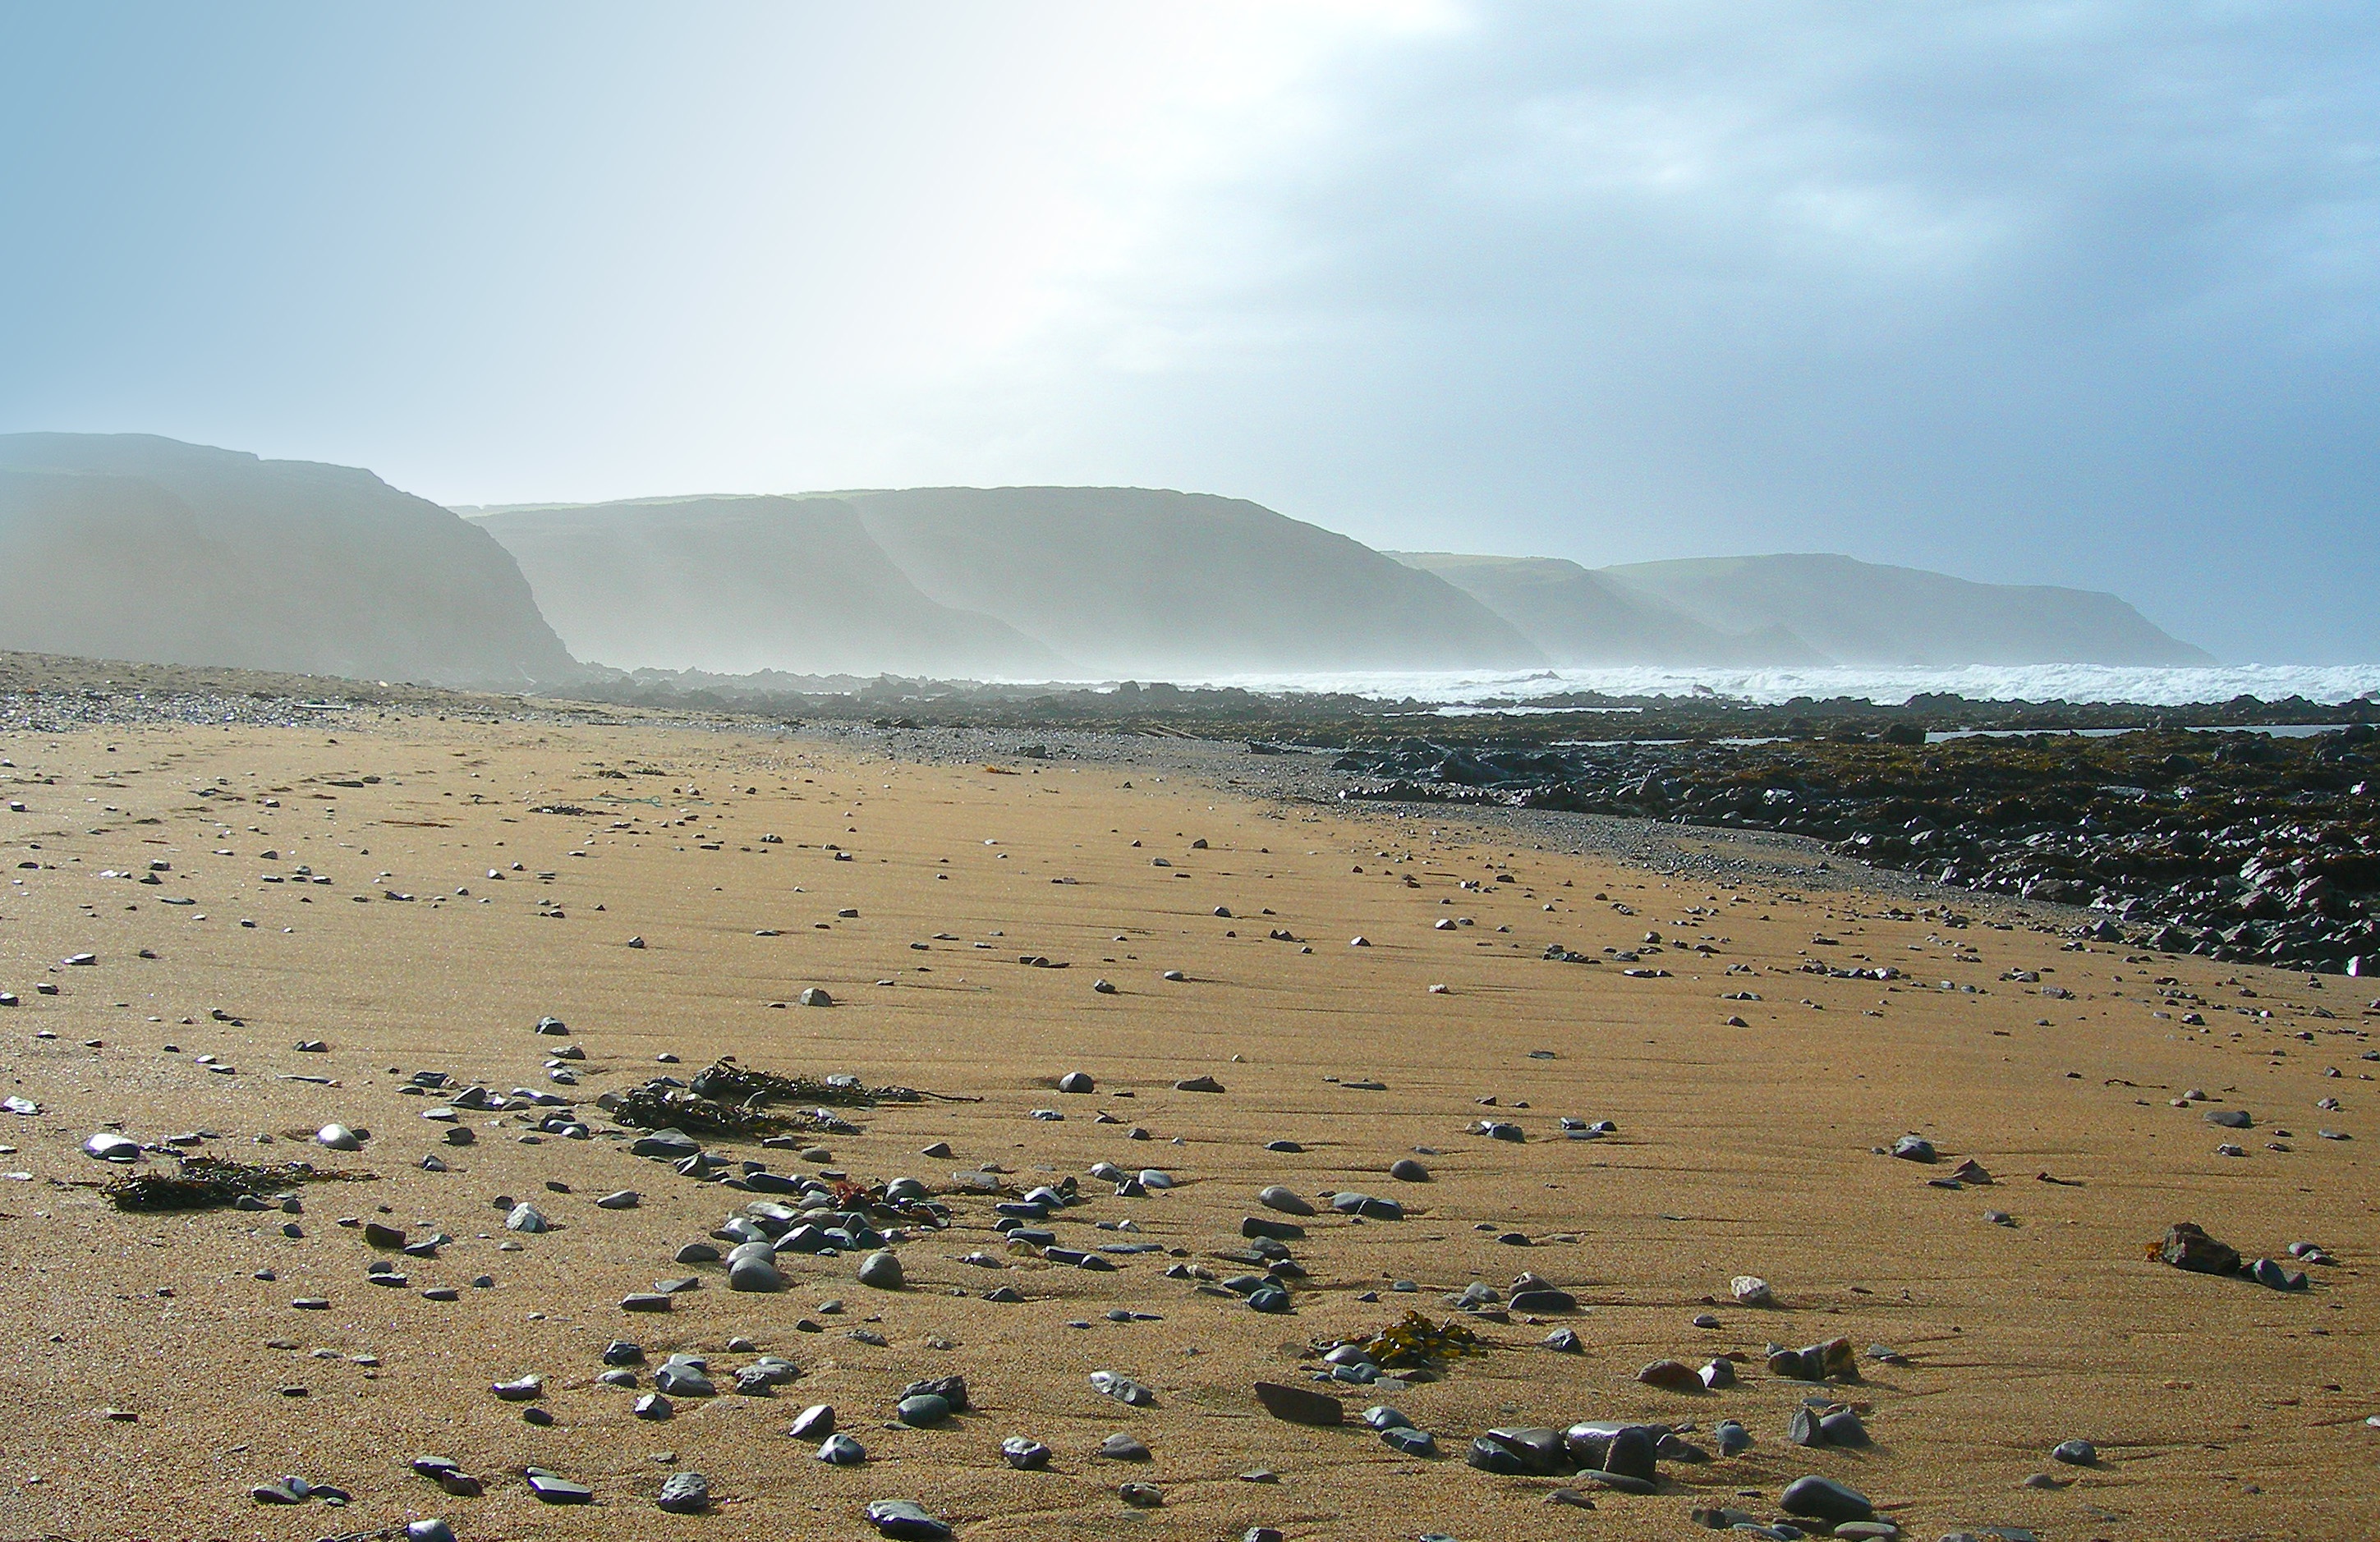
beach, landscape, sea, coast, sand, ocean, horizon, shore, wave, material, body of water, plateau, habitat, landform, mudflat, natural environment, wind wave